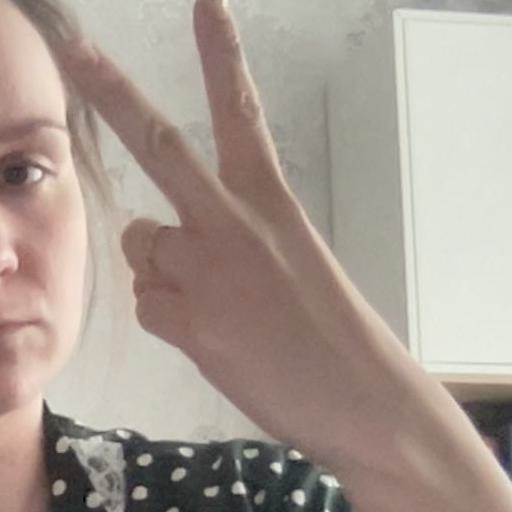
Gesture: peace_inverted